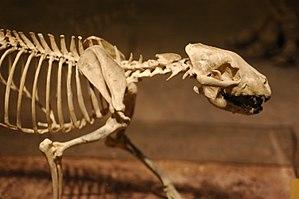
Les Borophagini sont une tribu éteinte de canidés de la sous-famille des Borophaginae. Ces espèces étaient endémiques et répandues dans toute l'Amérique du Nord et l'Amérique centrale, et ont vécu de l'Oligocène jusqu'au Pliocène, il y à 30,8 à 3,6 millions d'années.